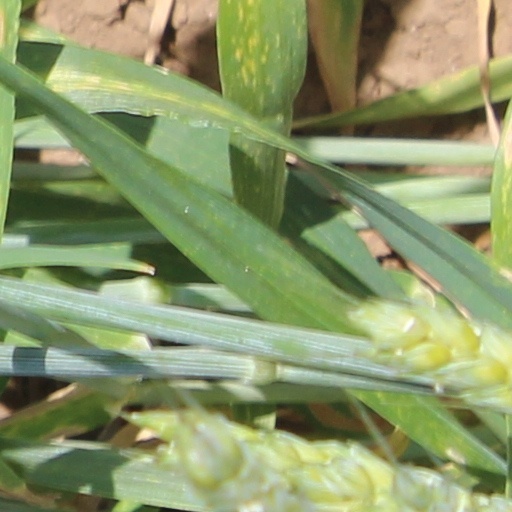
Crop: wheat